Norman D. Vaughan

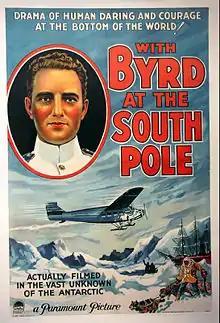
Poster for the documentary "With Byrd at the South Pole" including Norman Vaughn, 1930

Vaughan was born on December 18, 1905, in Salem, Massachusetts, as the son of a wealthy leather tanner and shoe manufacturer.